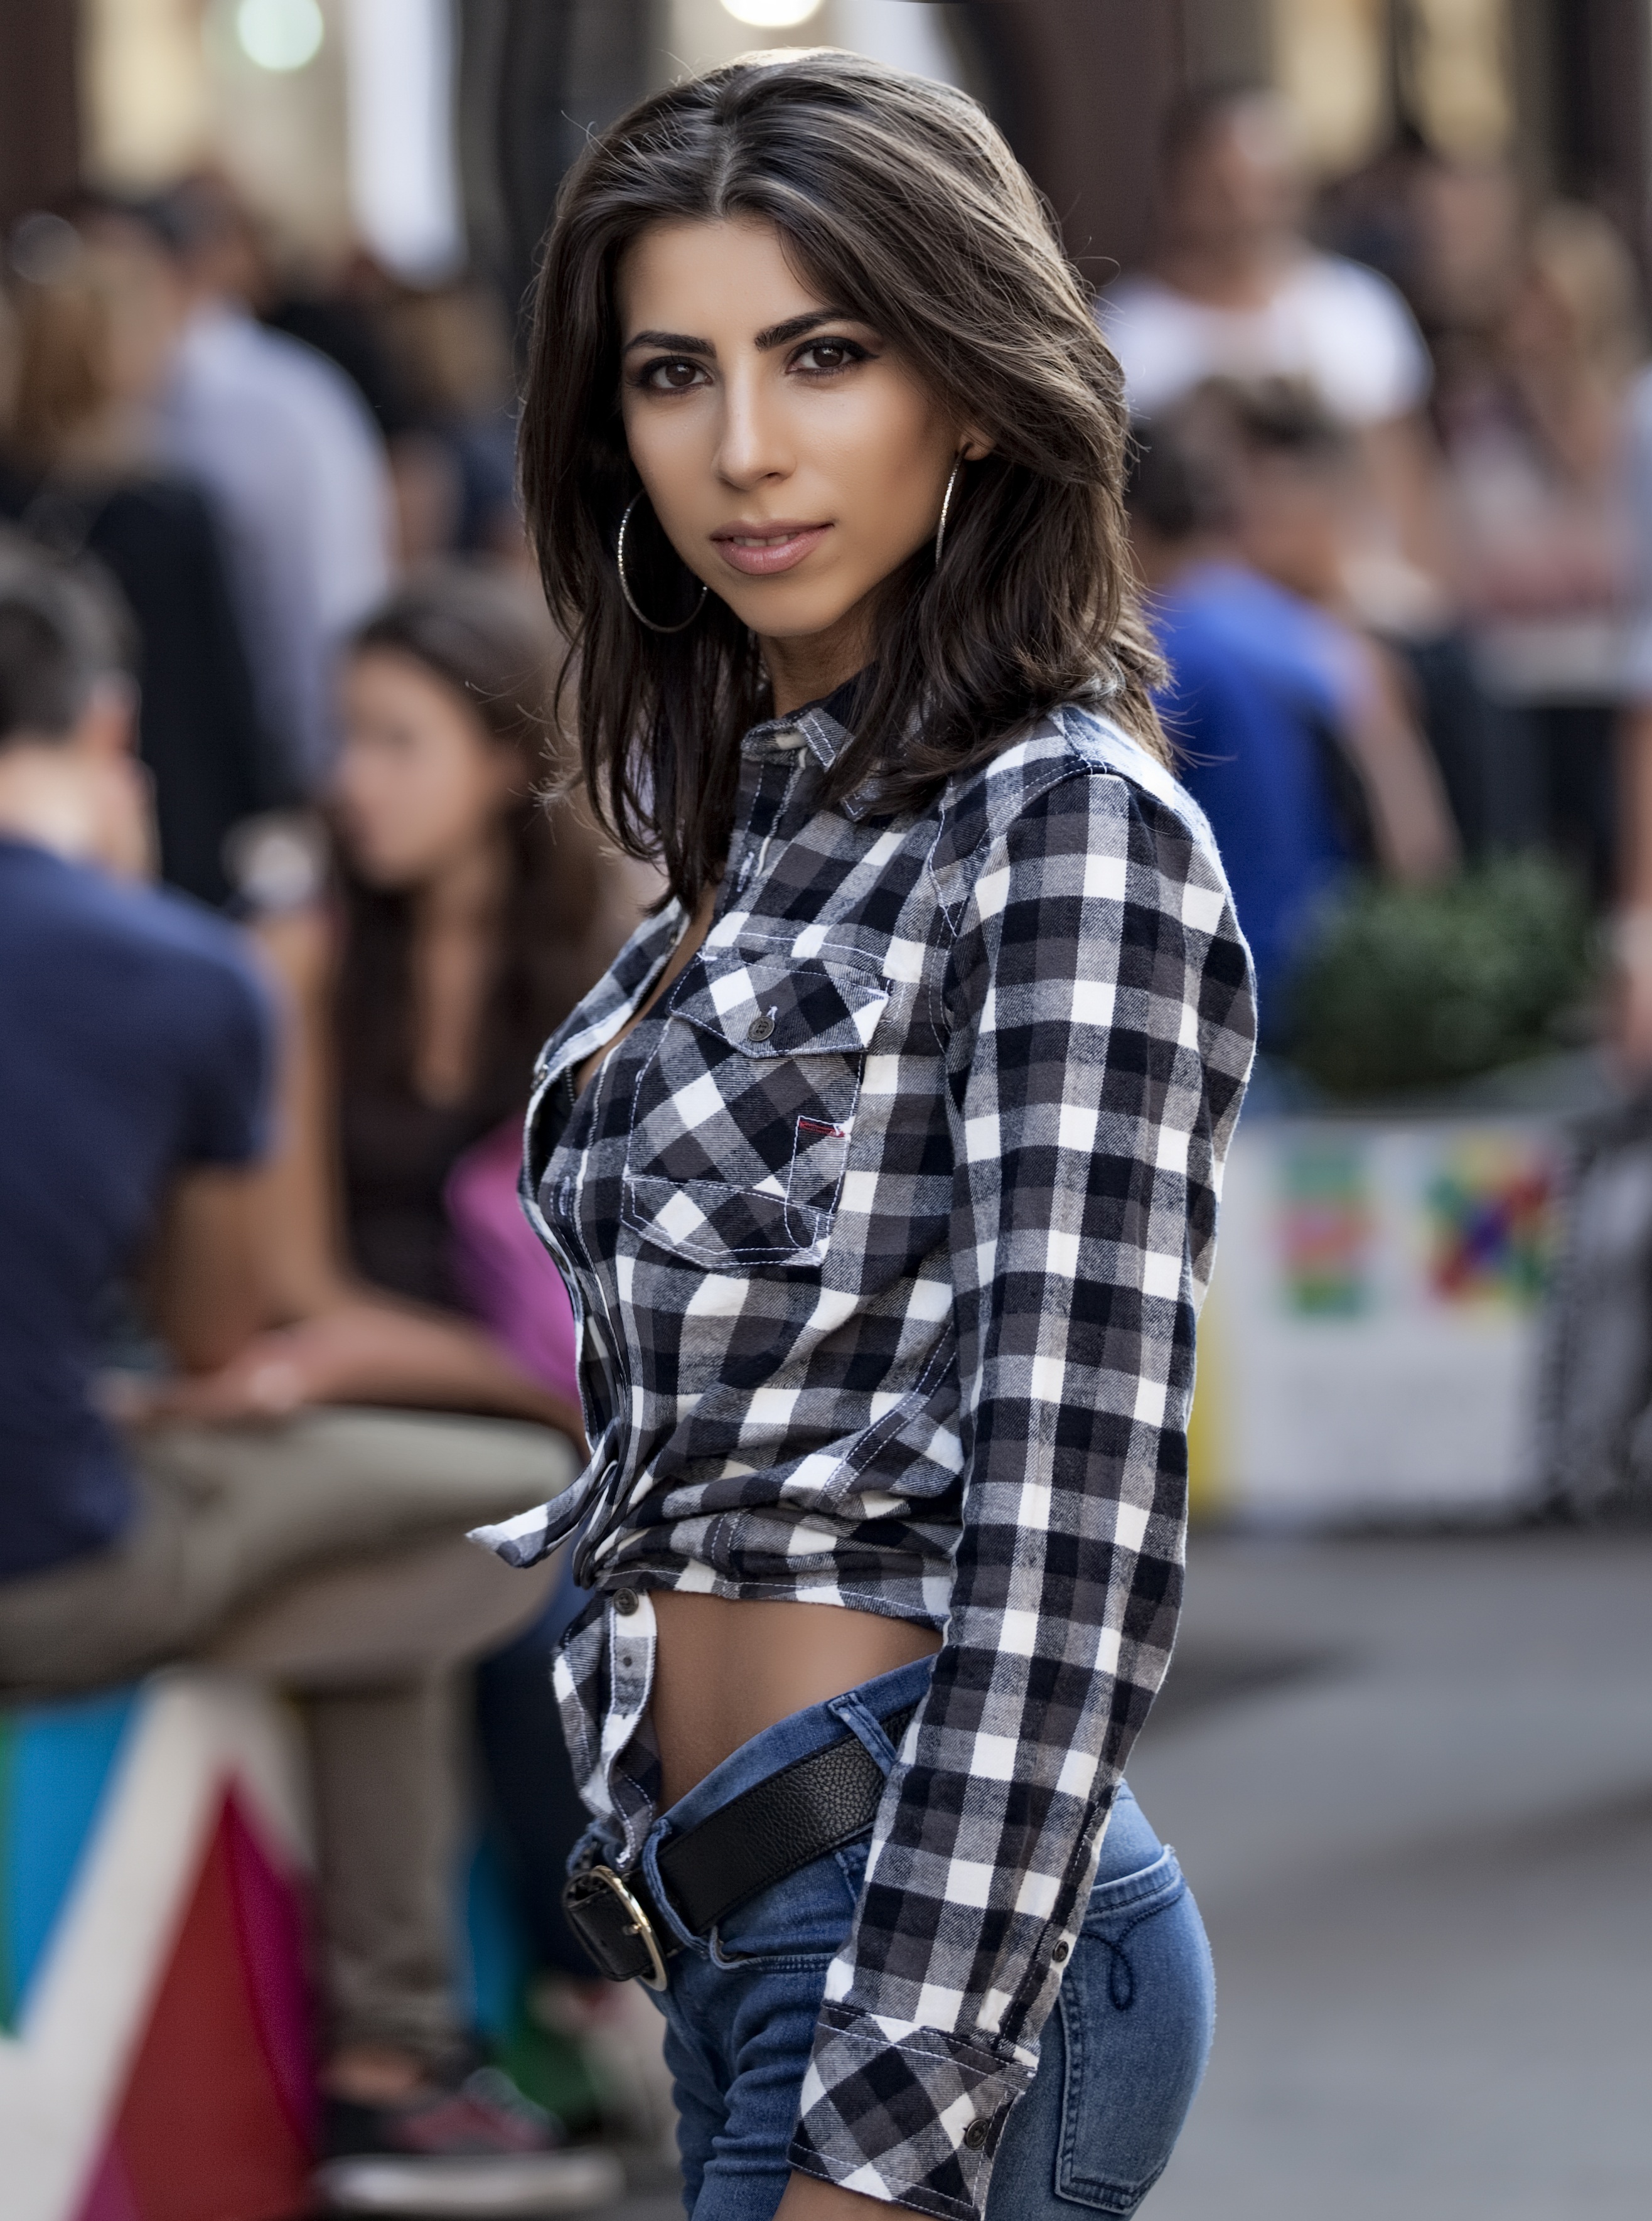
people, girl, woman, hair, road, crowd, female, pattern, portrait, model, young, jeans, spring, fashion, clothing, plaid, fitness, smile, gym, sit, pants, face, eyes, design, happy, women, runway, look, beauty, sexy, nice, style, character, body, slim, intense, young woman, elegance, gorgeous, emotion, friendly, harmony, charm, bella, beautiful woman, sensual, sensuality, well being, physical activity, in shape, romantica, fashion show, mid profile, sensual sexy